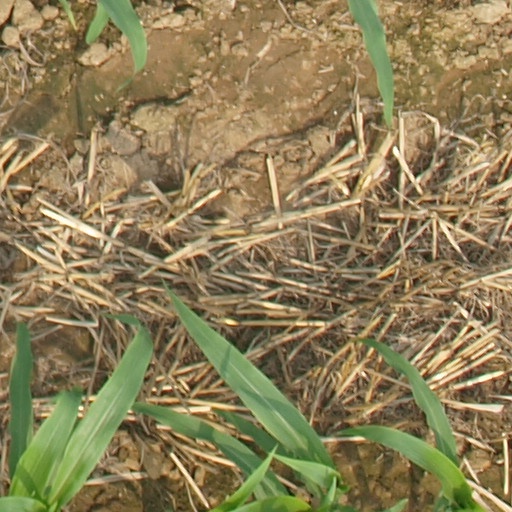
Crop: maize; corn